Information overload

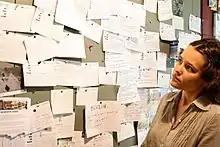
Illustration for an article published in ""

Decision makers performing complex tasks have little if any excess cognitive capacity. Narrowing one's attention as a result of the interruption is likely to result in the loss of information cues, some of which may be relevant to completing the task. Under these circumstances, performance is likely to deteriorate. As the number or intensity of the distractions/interruptions increases, the decision maker's cognitive capacity is exceeded, and performance deteriorates more severely. In addition to reducing the number of possible cues attended to, more severe distractions/interruptions may encourage decision-makers to use heuristics, take shortcuts, or opt for a satisficing decision, resulting in lower decision accuracy.